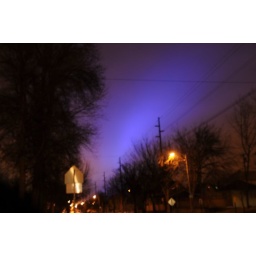
Saw this strange blue light in the sky tonight.